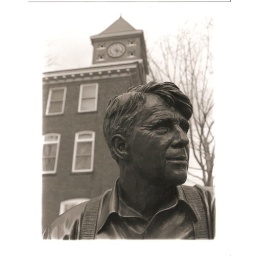
Statue of Robert Frost with the clock tower in the background at Plymouth State University.Taken with Nikon N65, Quantaray 28-90mm lens